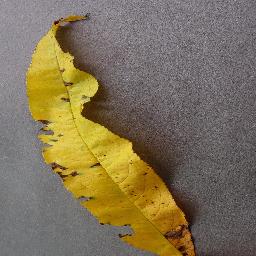
Label: Peach___Bacterial_spot